Clare Tree Major

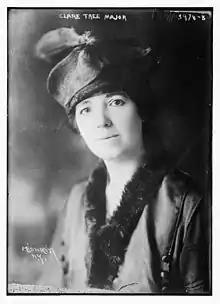
Major circa 1915

Clare Tree Major (1880 – 10 October 1954) was a stage director, playwright, producer of children's theater, and actress. She first acted in London, but in 1914 she came to New York to perform with the Washington Square Players. She was the first British actress to tour America from coast to coast. From the 1920s on she worked exclusively on theater for children, writing plays and sending professional actors on tour to perform them.